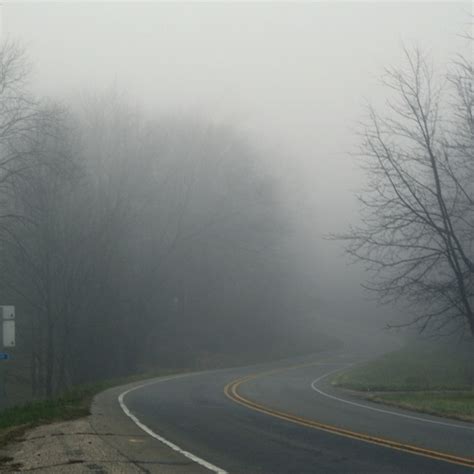
Weather: rain or strom